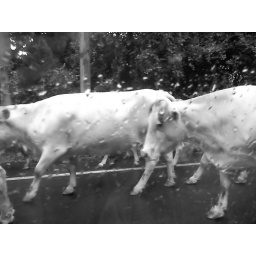
Spain has bulls running in the streets, Jeju has walking cows. Much safer, I think.